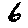
Label: 6